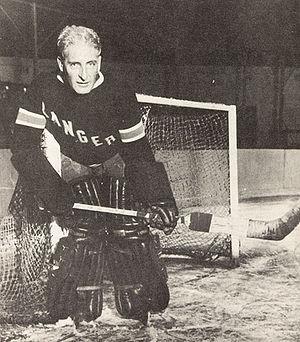
Thomas Dunderdale est un joueur professionnel de hockey sur glace australien.
Curtis Lester Patrick, surnommé The Silver Fox — le renard argenté —, est une personnalité du monde du hockey sur glace du début du XXᵉ siècle en Amérique du Nord. Il débute comme joueur au Canada puis devient entraîneur et dirigeant dans de nombreuses équipes.
La saison 1927-1928 est la deuxième saison de hockey sur glace jouée par les Rangers de New York dans la Ligue nationale de hockey.
Cette page présente les éléments de hockey sur glace de l'année 1903.
Les Maroons de Montréal est le surnom d'une franchise de hockey sur glace de la Ligue nationale de hockey qui était située à Montréal, dans la province de Québec, au Canada. Officiellement, le nom de l'équipe était Montreal Hockey Club. L'équipe est créée en 1924 pour représenter la communauté anglophone de la ville alors que les Canadiens de Montréal sont l'équipe des francophones.
Les Rangers de New York sont une franchise professionnelle de hockey sur glace basée à New York dans l'État du même nom aux États-Unis qui évolue dans la Ligue nationale de hockey. Ils font partie de la division Métropolitaine dans l'association de l'Est. Fondés en 1926, les Rangers sont une des six équipes originales en compagnie des Blackhawks de Chicago, des Bruins de Boston, des Canadiens de Montréal, des Maple Leafs de Toronto et des Red Wings de Détroit. L'équipe fait partie de la holding Altice USA.
Sigurdur Franklin Fredrickson est un joueur amateur puis professionnel canadien de hockey sur glace qui évoluait au poste de centre. Il joue quatre saisons avec les Falcons de Winnipeg avant de rejoindre le Canada dans la Première Guerre mondiale. De retour à Winnipeg, il mène son équipe à la Coupe Allan puis il remporte la médaille d'or aux Jeux olympiques de 1920 à l'occasion du premier tournoi olympique de hockey.
L’Association de hockey de la Côte du Pacifique – également connu sous son nom anglais de Pacific Coast Hockey Association ou sous son sigle PCHA – est une ligue professionnelle de hockey sur glace dans l'ouest canadien de 1911 à 1924. Elle est alors considérée comme une ligue majeure, équivalente alors à la Ligue nationale de hockey.